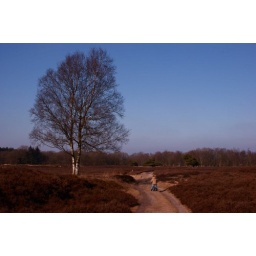
With my little boy and bike at Gasterse duinen in Drenthe(NL) at a beautyful day this spring